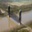
Label: bridge